E5 and H5 Series Shinkansen

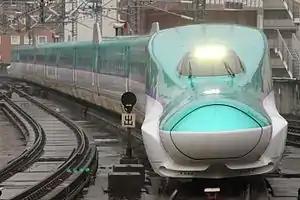
H5 series set H1 on test in November 2015

The pre-series set, S11, was delivered to Sendai Depot in May 2009 ahead of extensive test running on the Tōhoku Shinkansen. Cars 1 to 5 were built by Hitachi in Yamaguchi Prefecture, and cars 6 to 10 were built by Kawasaki Heavy Industries in Hyogo Prefecture. Set S11 made its first appearance at Tokyo Station on 9 December 2009.